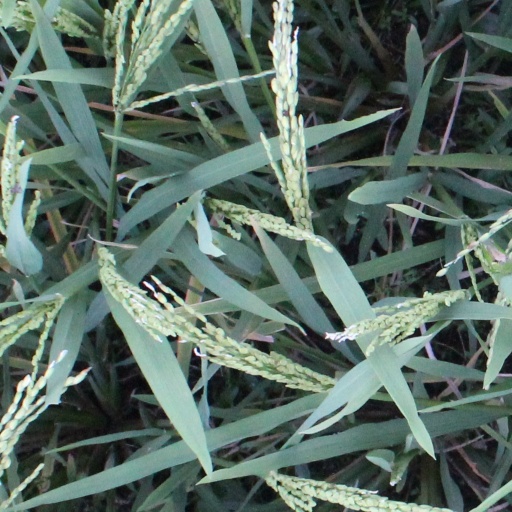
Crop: rice